Kawaguchi Station

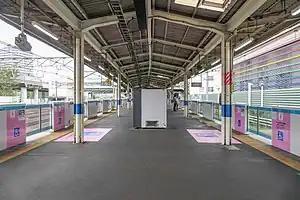

is a passenger railway station located in the city of Kawaguchi, Saitama, Japan, operated by East Japan Railway Company (JR East).